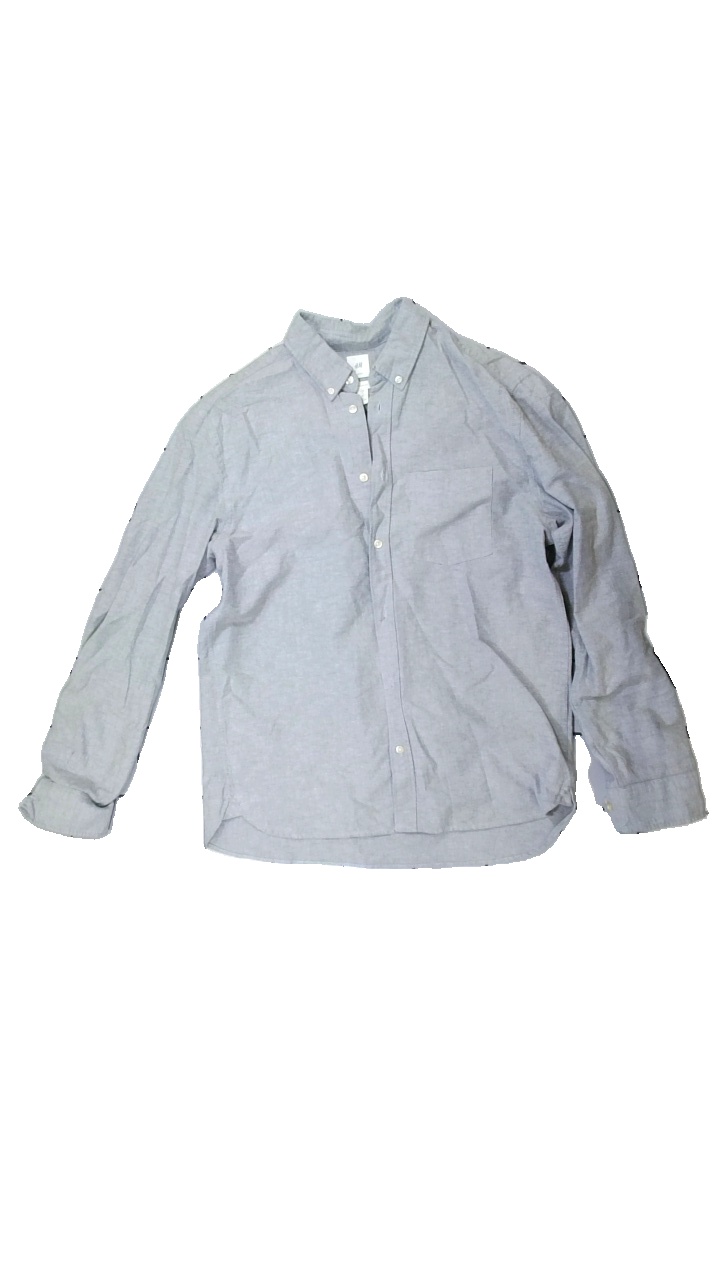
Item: Shirt (Men)
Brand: H&m
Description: Grey shirt
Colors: Grey
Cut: Regular
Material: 100% Cotton
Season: All
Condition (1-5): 5
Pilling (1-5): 5
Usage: Reuse
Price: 50-100